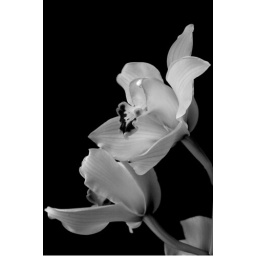
Orchids in black and white